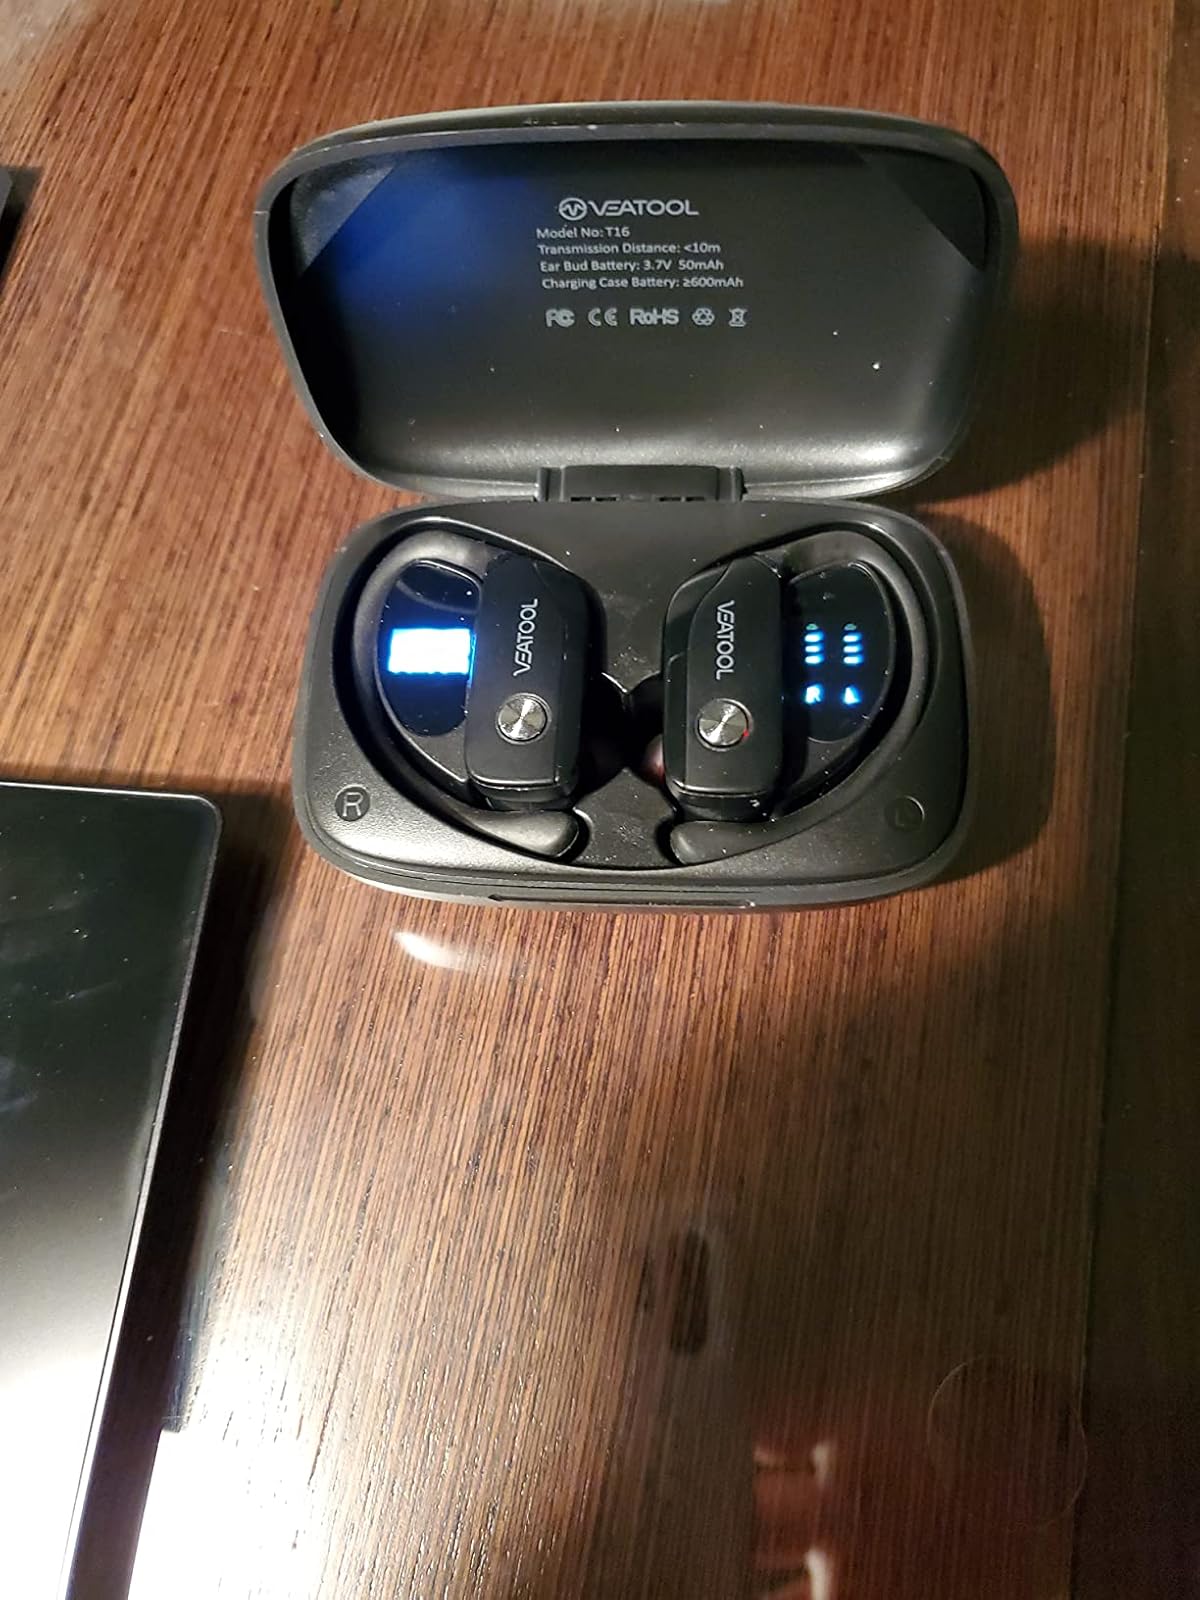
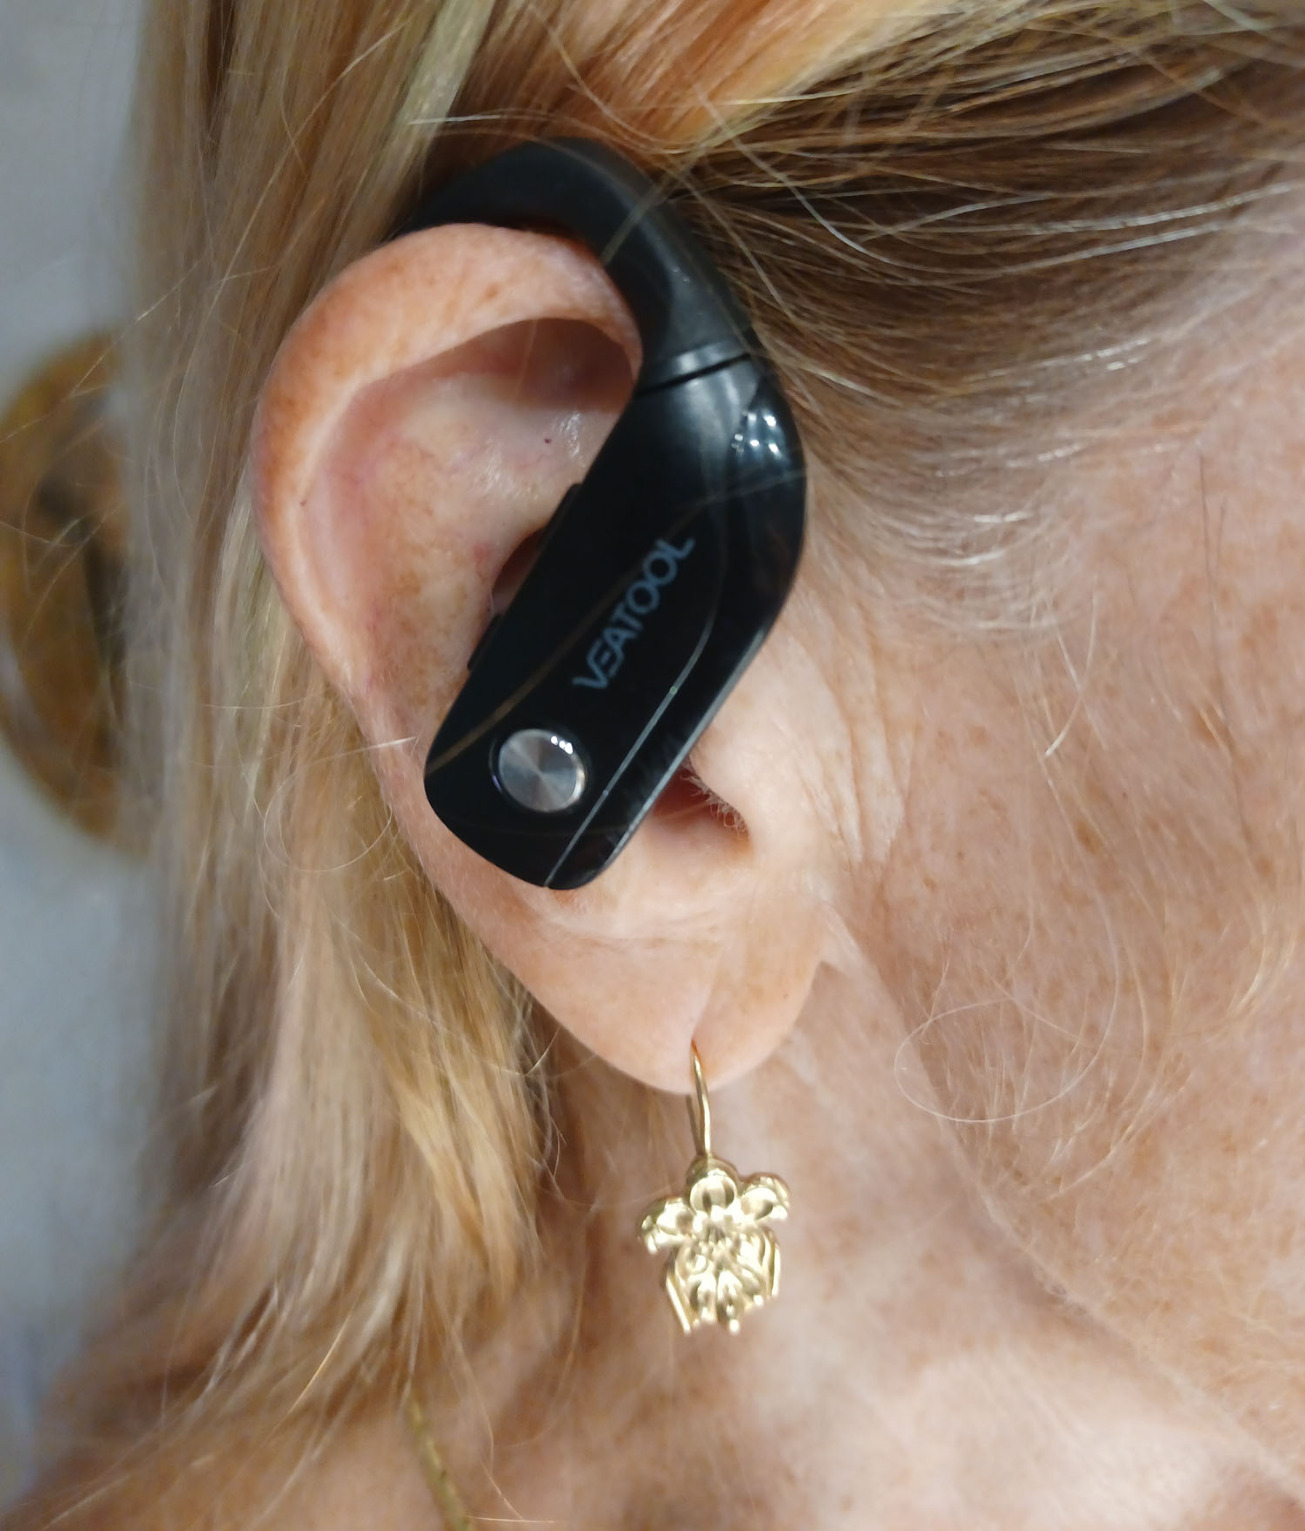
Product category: earbuds
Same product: no